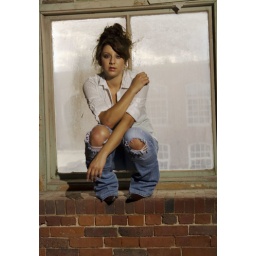
girl in window 1